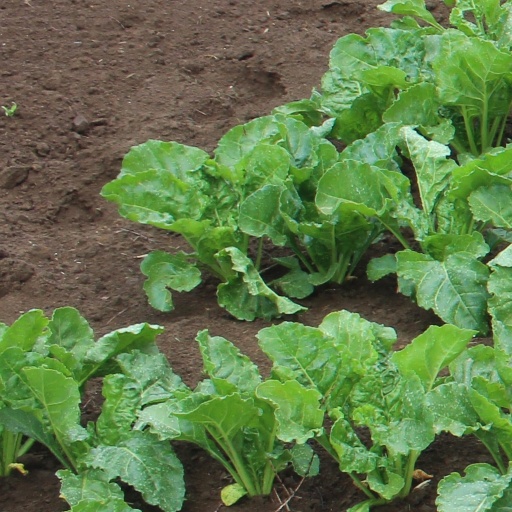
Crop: sugar beet